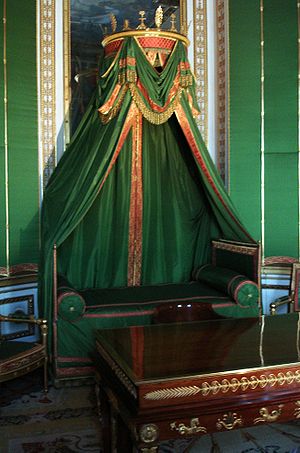
Baldakin
Baldakin i Empirestil
Baldakin, en pragthimmel af kostbare, rigt baldyrede stoffer. Et telt- eller skærmagtigt dække, enten befæstet til en væg eller frit båret af søjler, anbragt over en trone, en prædikestol, et alter eller en himmelseng. Baldakin over et bord kaldes en bordhimmel og som de andre baldakiner, skal den beskytte mod støv og skidt. Også et lille, på konsoller eller søjler hvilende stentag over en niche i Ægypten, i Middelalderen et gravmonument eller en statue. Oprindelig en firkantet silkebrokadesskærm båret på fire stænger, som ved kroningsfester, indtog eller andre festlige lejligheder blev holdt over fyrsten eller den høje gejstlige, dels til værn mod Solen, dels som æresbevisning. I nutiden anvendes baldakin kun i denne betegnelse i de katolske lande ved kirkelige processioner, hvor den holdes over den gejstlige, som bærer monstransen.